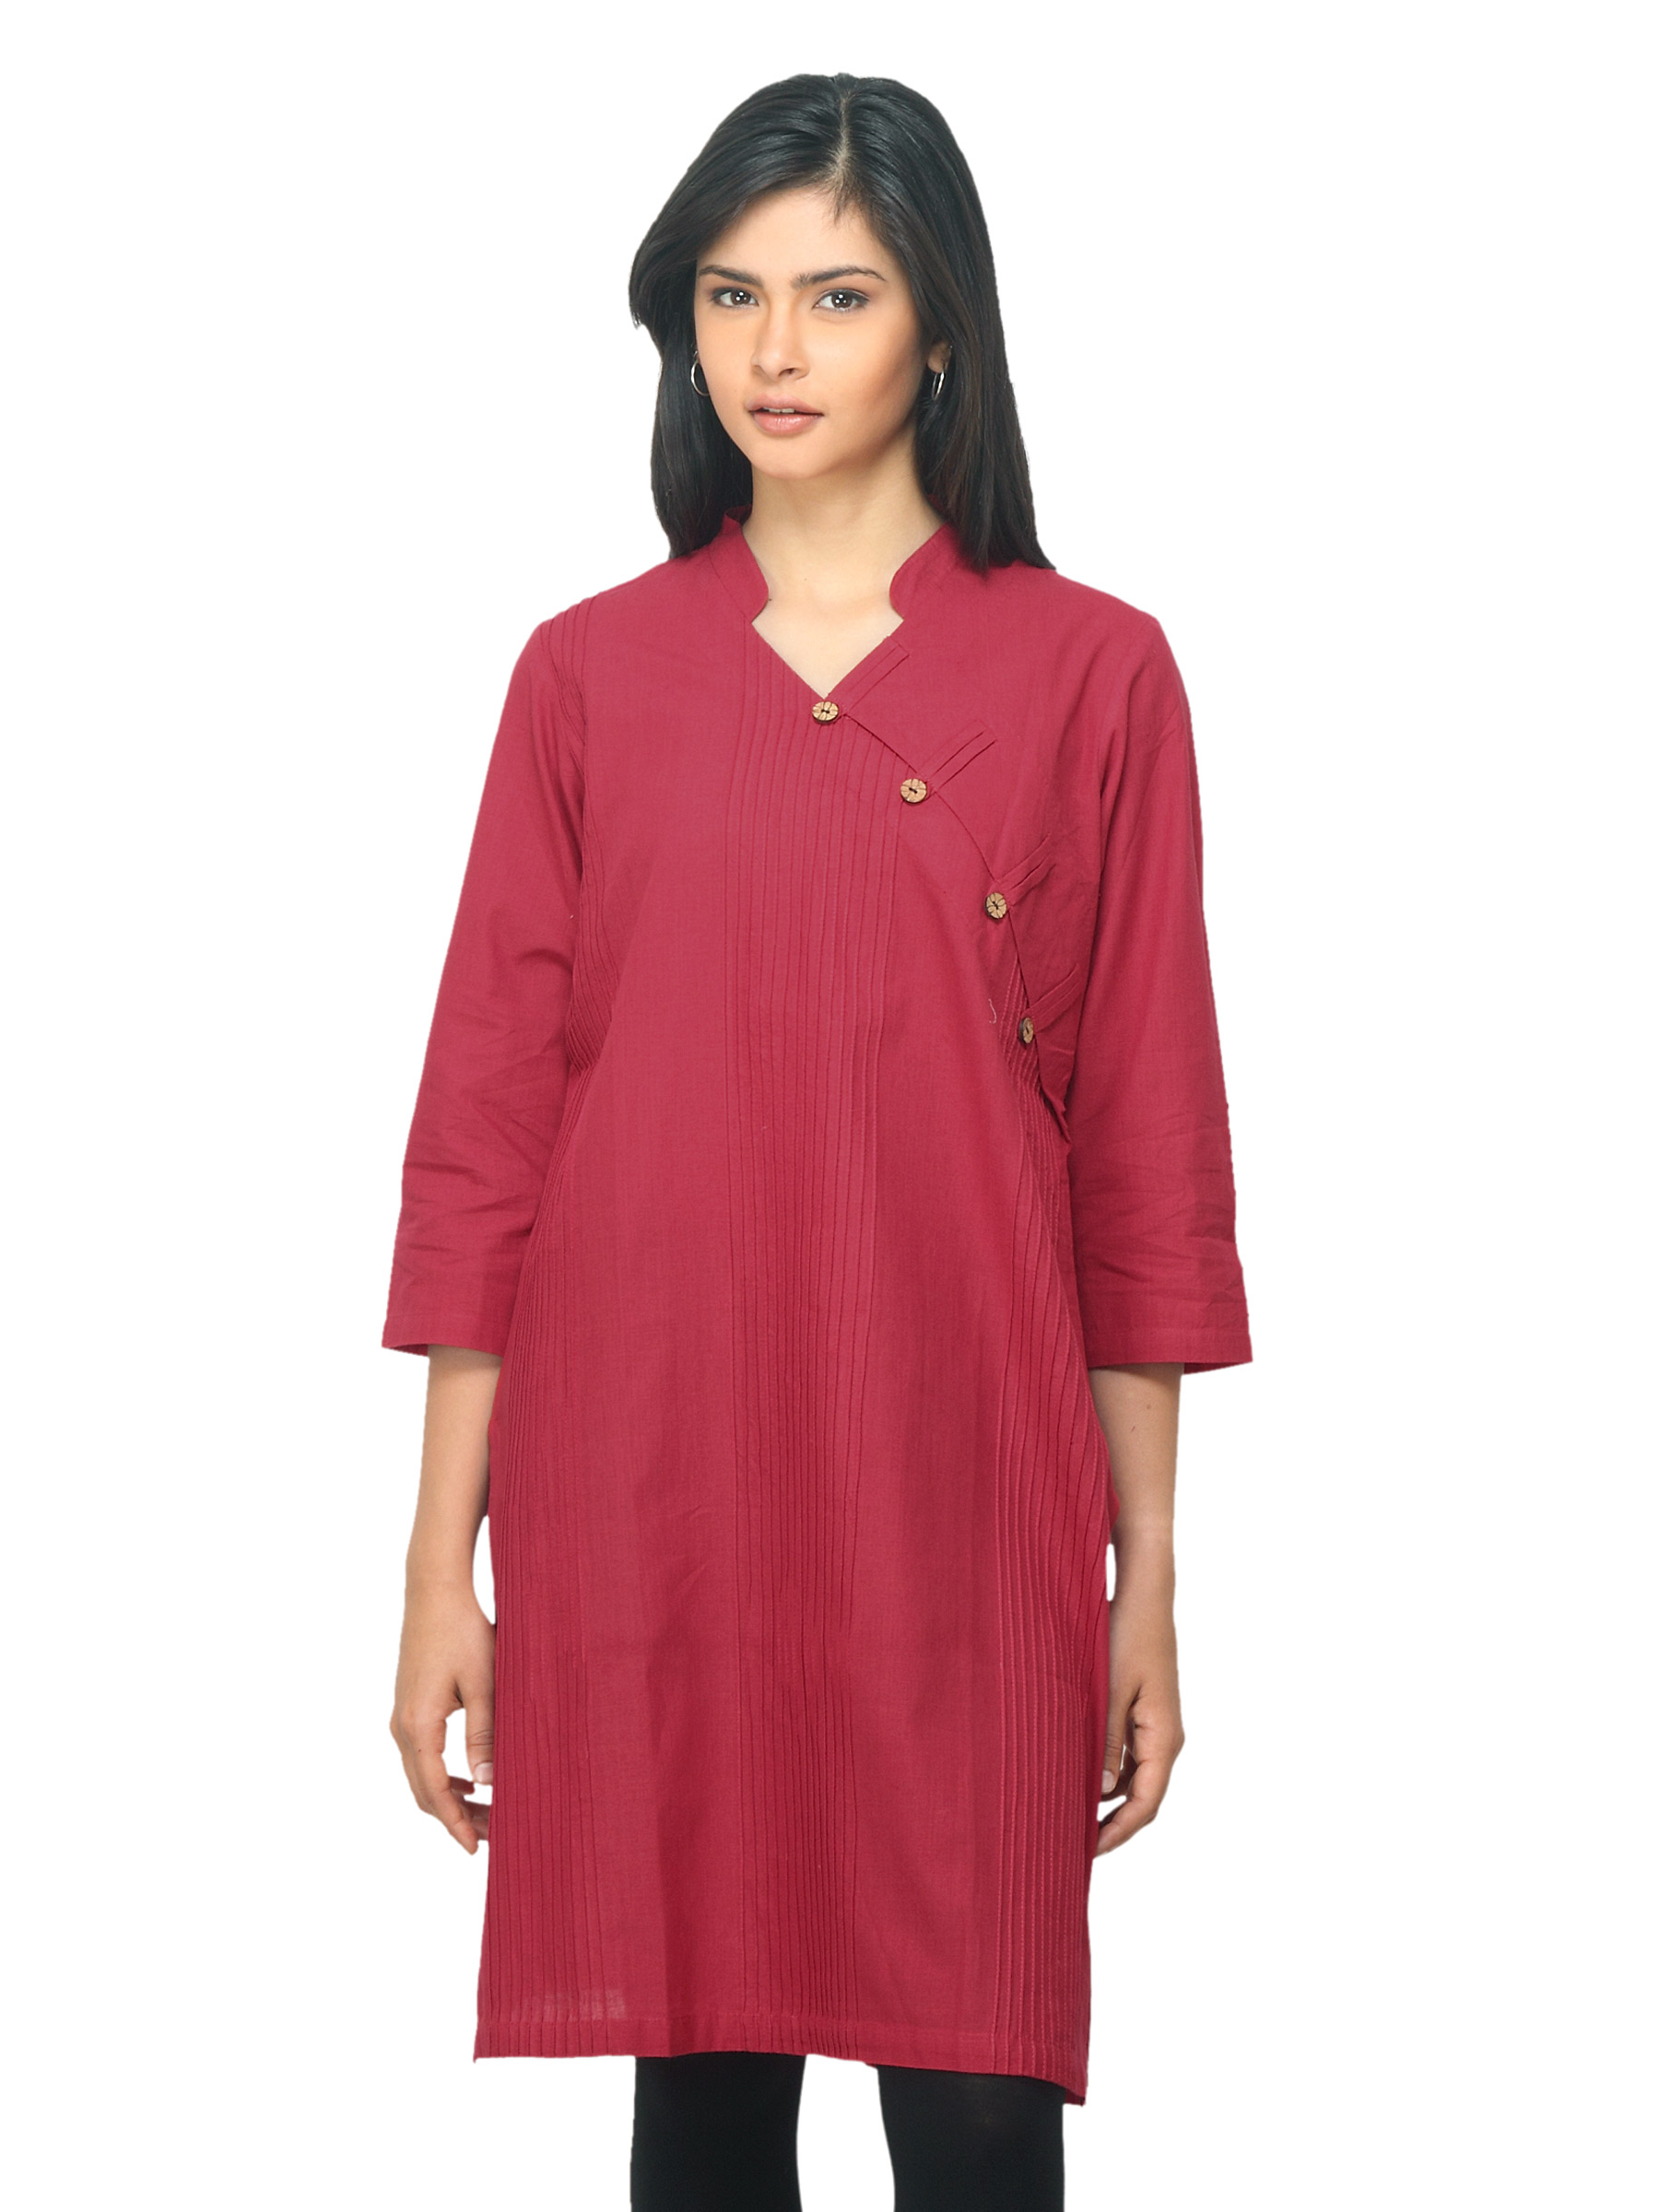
Fabindia Women Red Kurta
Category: Apparel / Topwear / Kurtas
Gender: Women
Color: Red
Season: Summer 2012
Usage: Ethnic